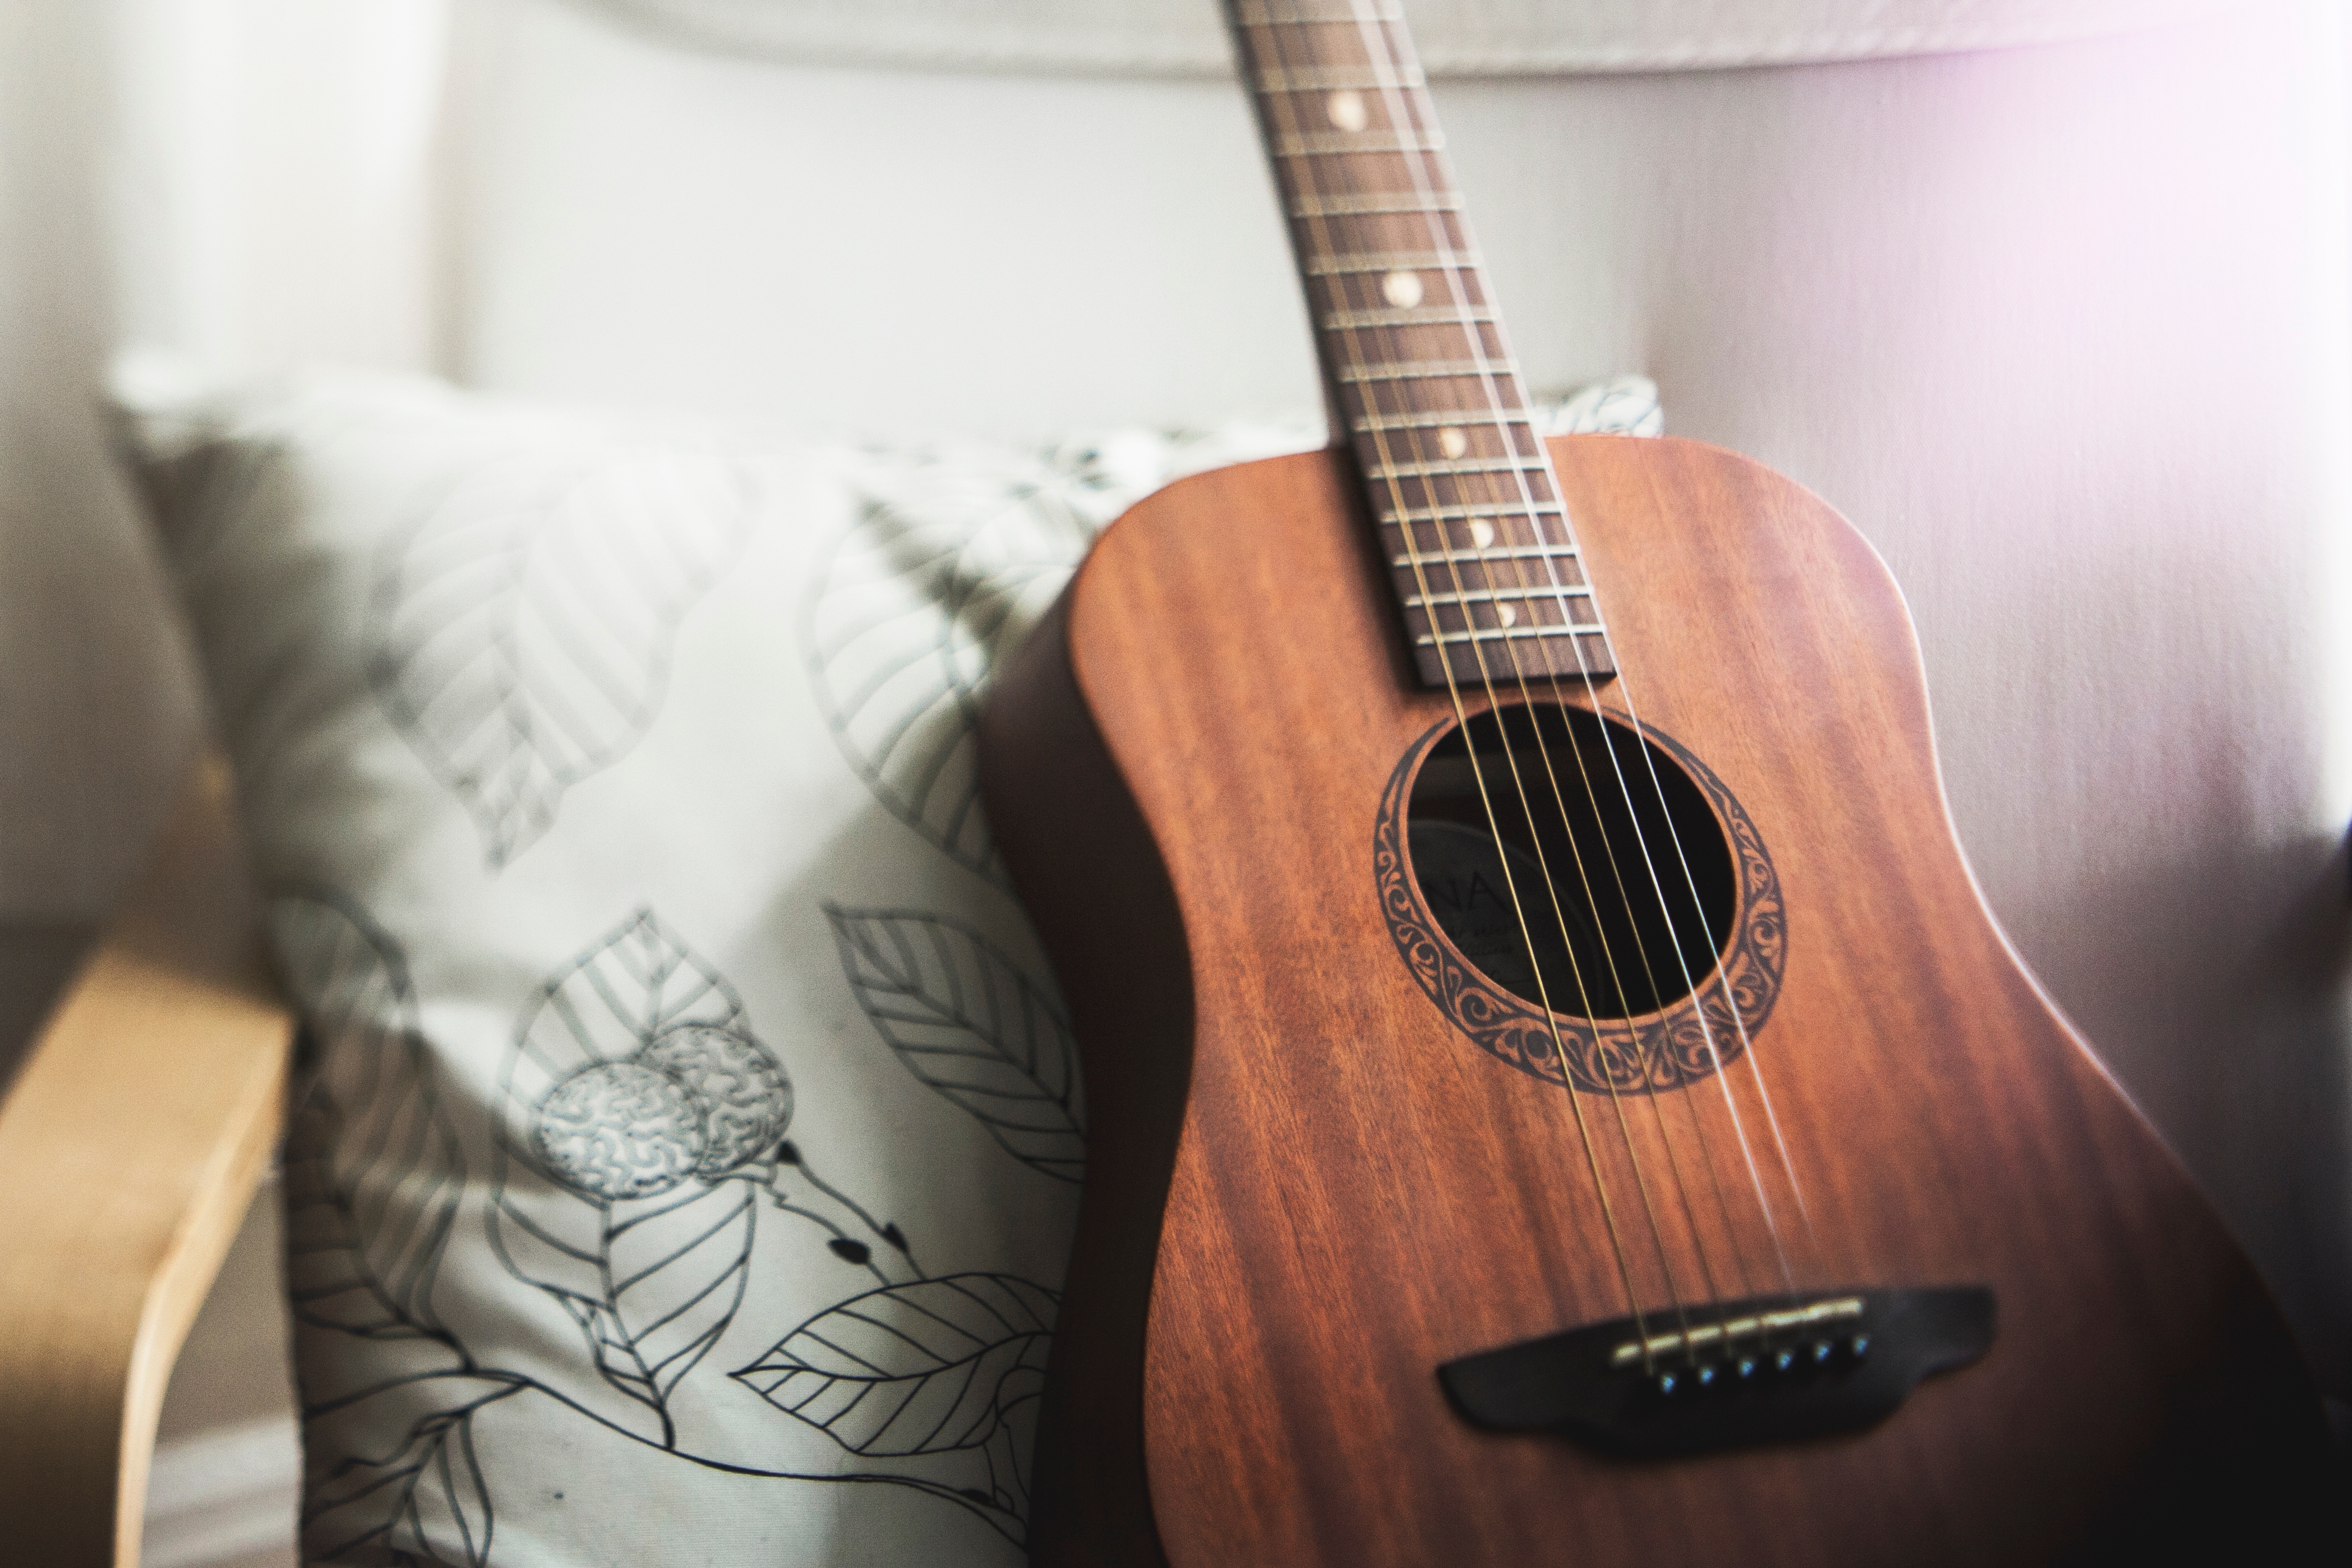
guitar, musical instrument, string instrument, acoustic guitar, plucked string instruments, acoustic electric guitar, ukulele, tiple, string instrument accessory, cuatro, jarana jarocha, vihuela, cavaquinho, electric guitar